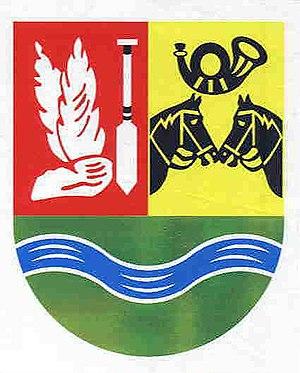
Hademstorf est une municipalité allemande du land de Basse-Saxe et l'arrondissement de la Lande. En 2014, elle comptait 825 hab.